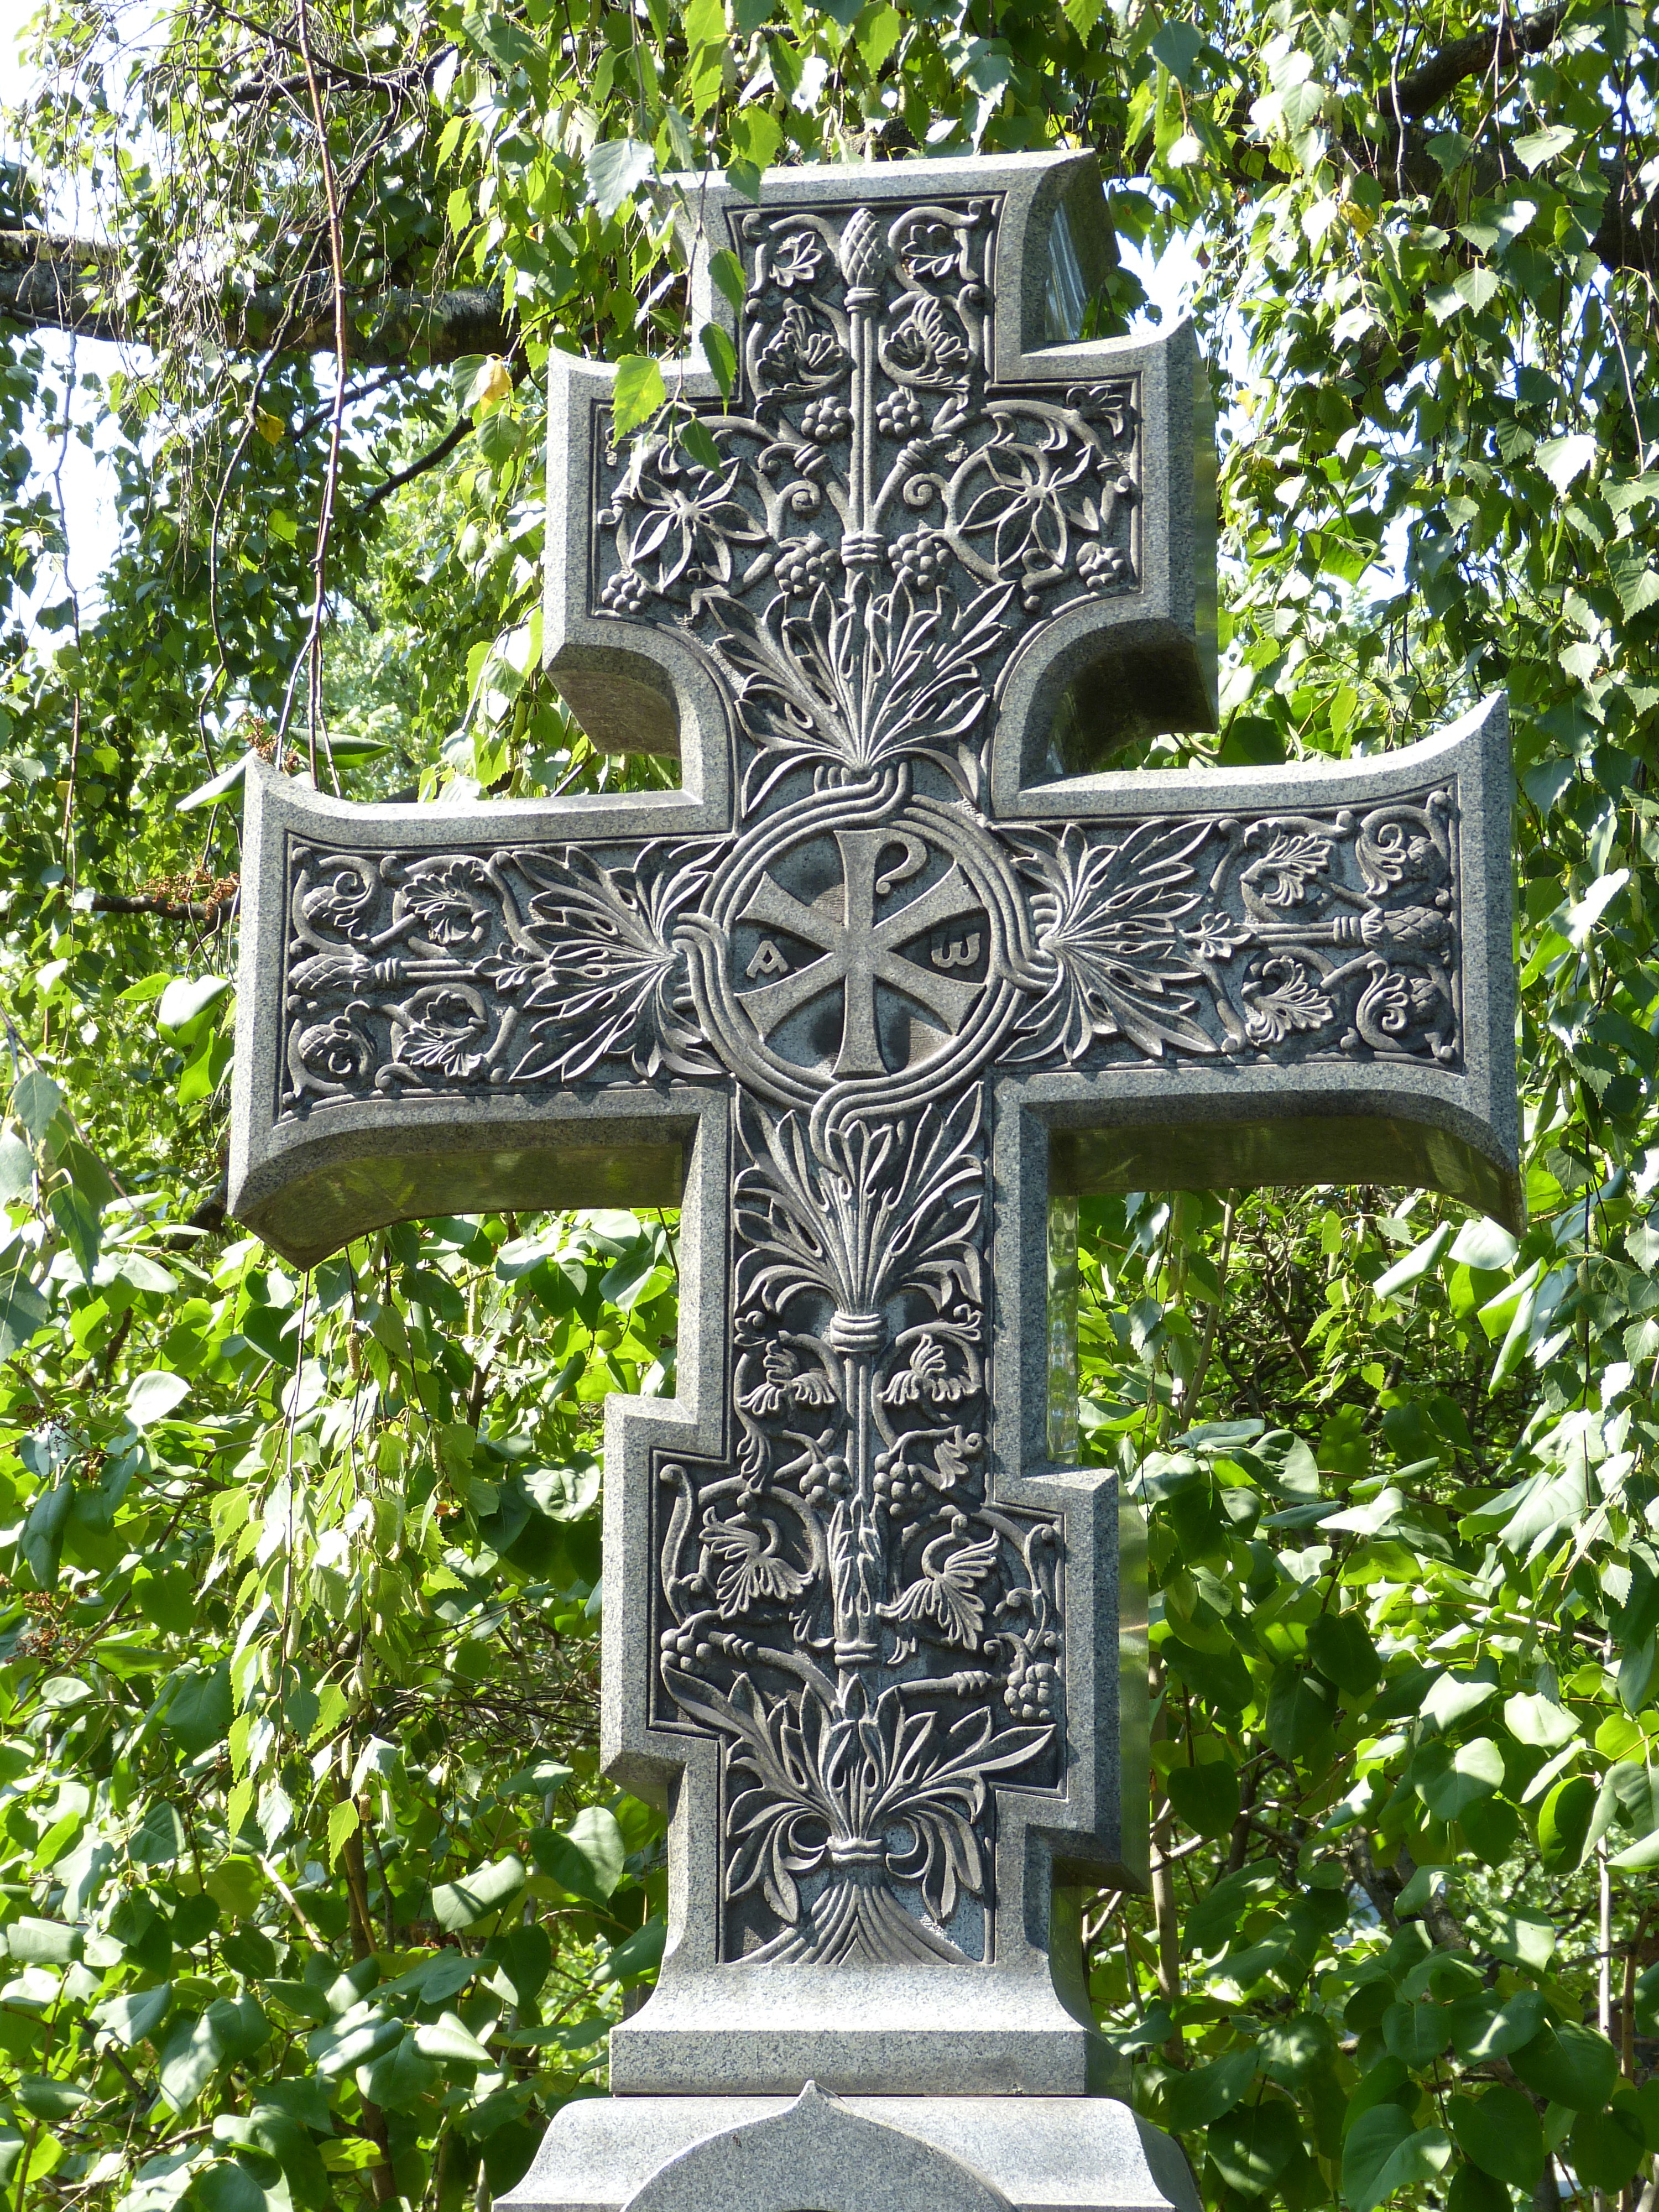
symbol, cross, cemetery, tombstone, death, grave, christ, faith, passion, mourning, old cemetery